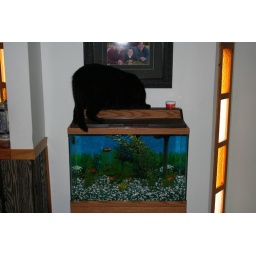
The Divney's cat looks for an opening in the fish tank.